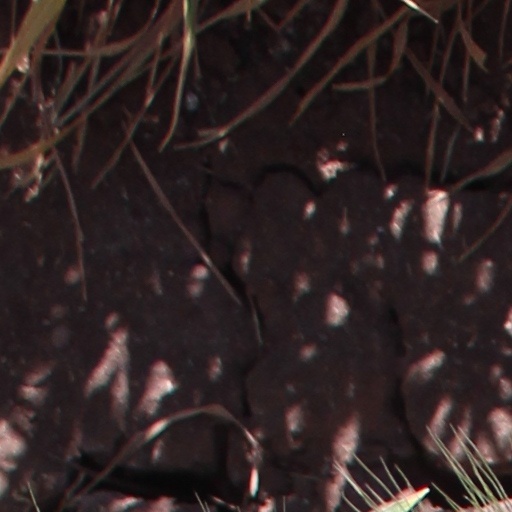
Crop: wheat